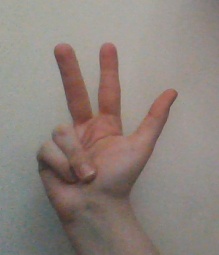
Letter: al